Portland Van and Storage Building

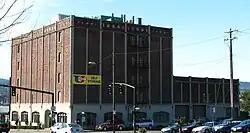
Portland Van and Storage Building in 2008

The Portland Van and Storage Building is a building located in north Portland, Oregon listed on the National Register of Historic Places.